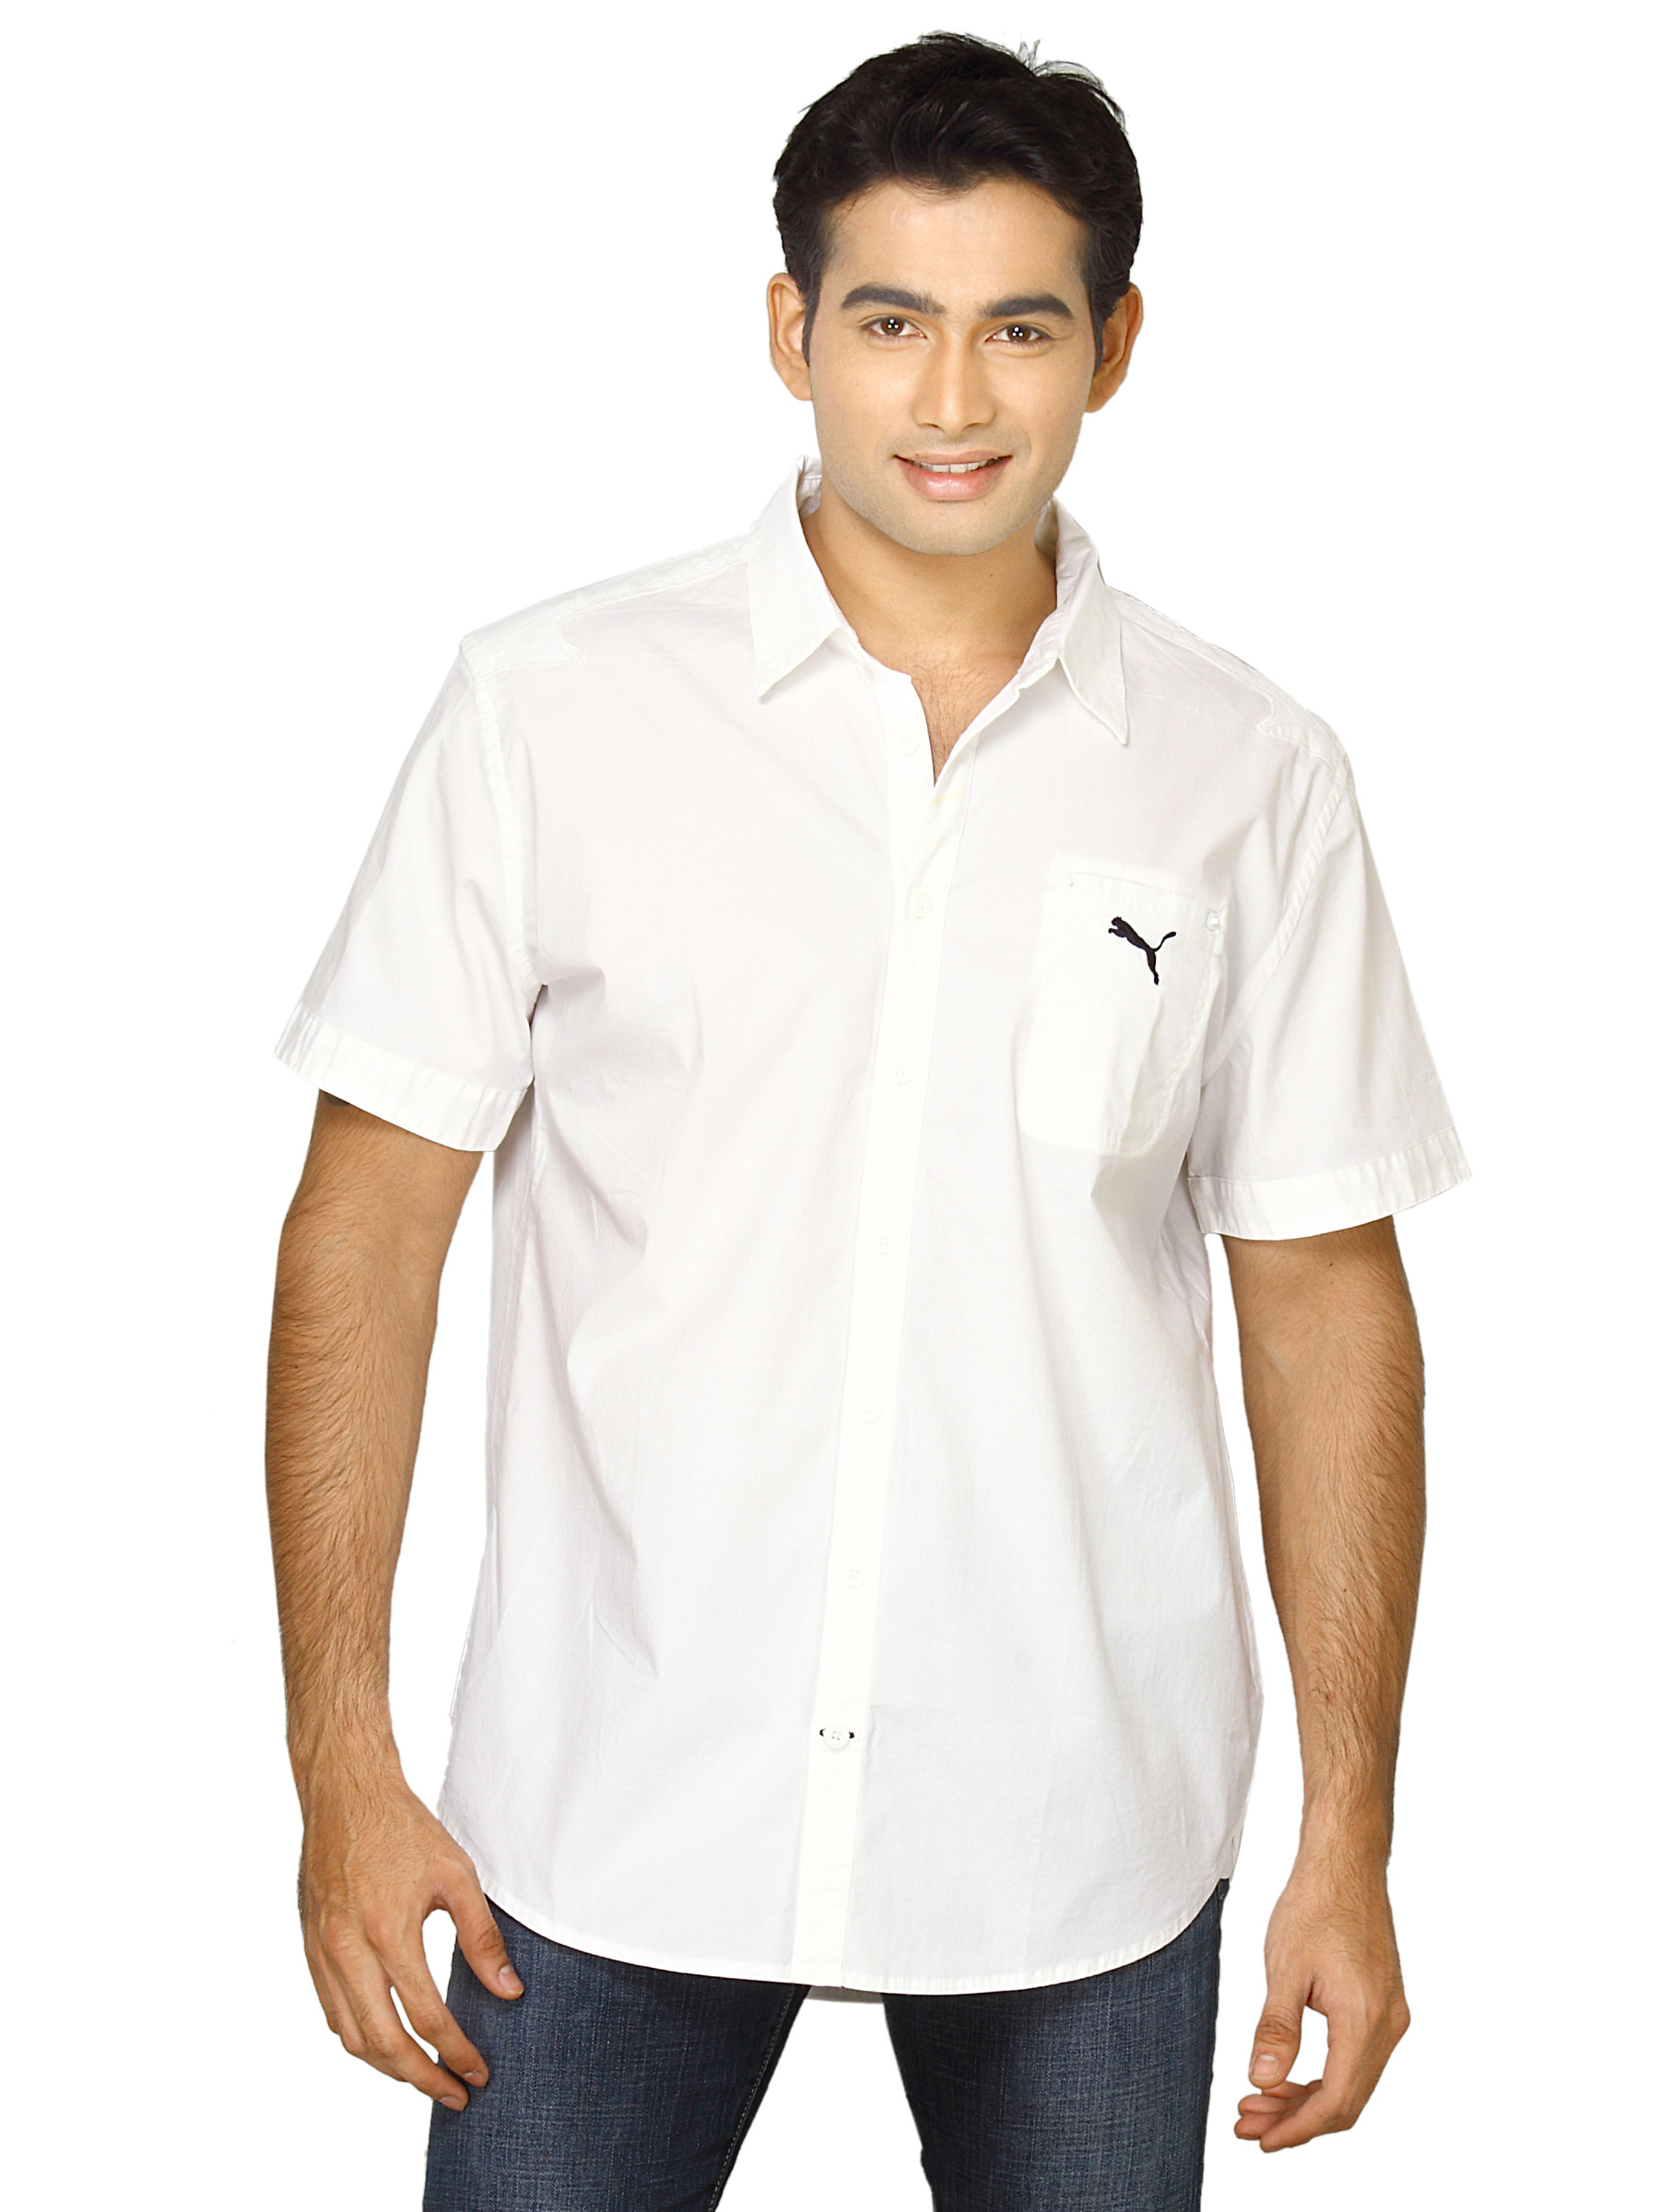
Puma Men Motorsport White Shirts
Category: Apparel / Topwear / Shirts
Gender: Men
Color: White
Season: Fall 2011
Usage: Casual